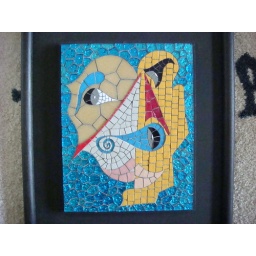
The blue background colour is Orsoni ripple silver in reverse, pluss plaquette and vitreous.